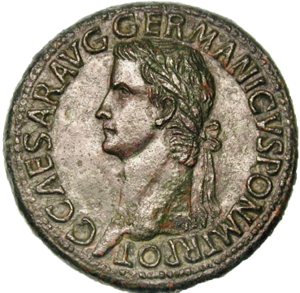
Ce portrait de Caligula, réalisé vers l'an 40, a été découvert à Rome, sur le mont Aventin. Il est conservé au Musée du Louvre, à Paris. Il est sculpté dans le marbre.